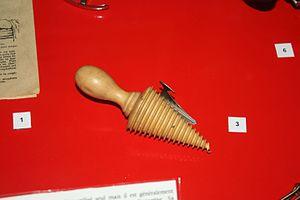
Le terme toupie peut désigner :